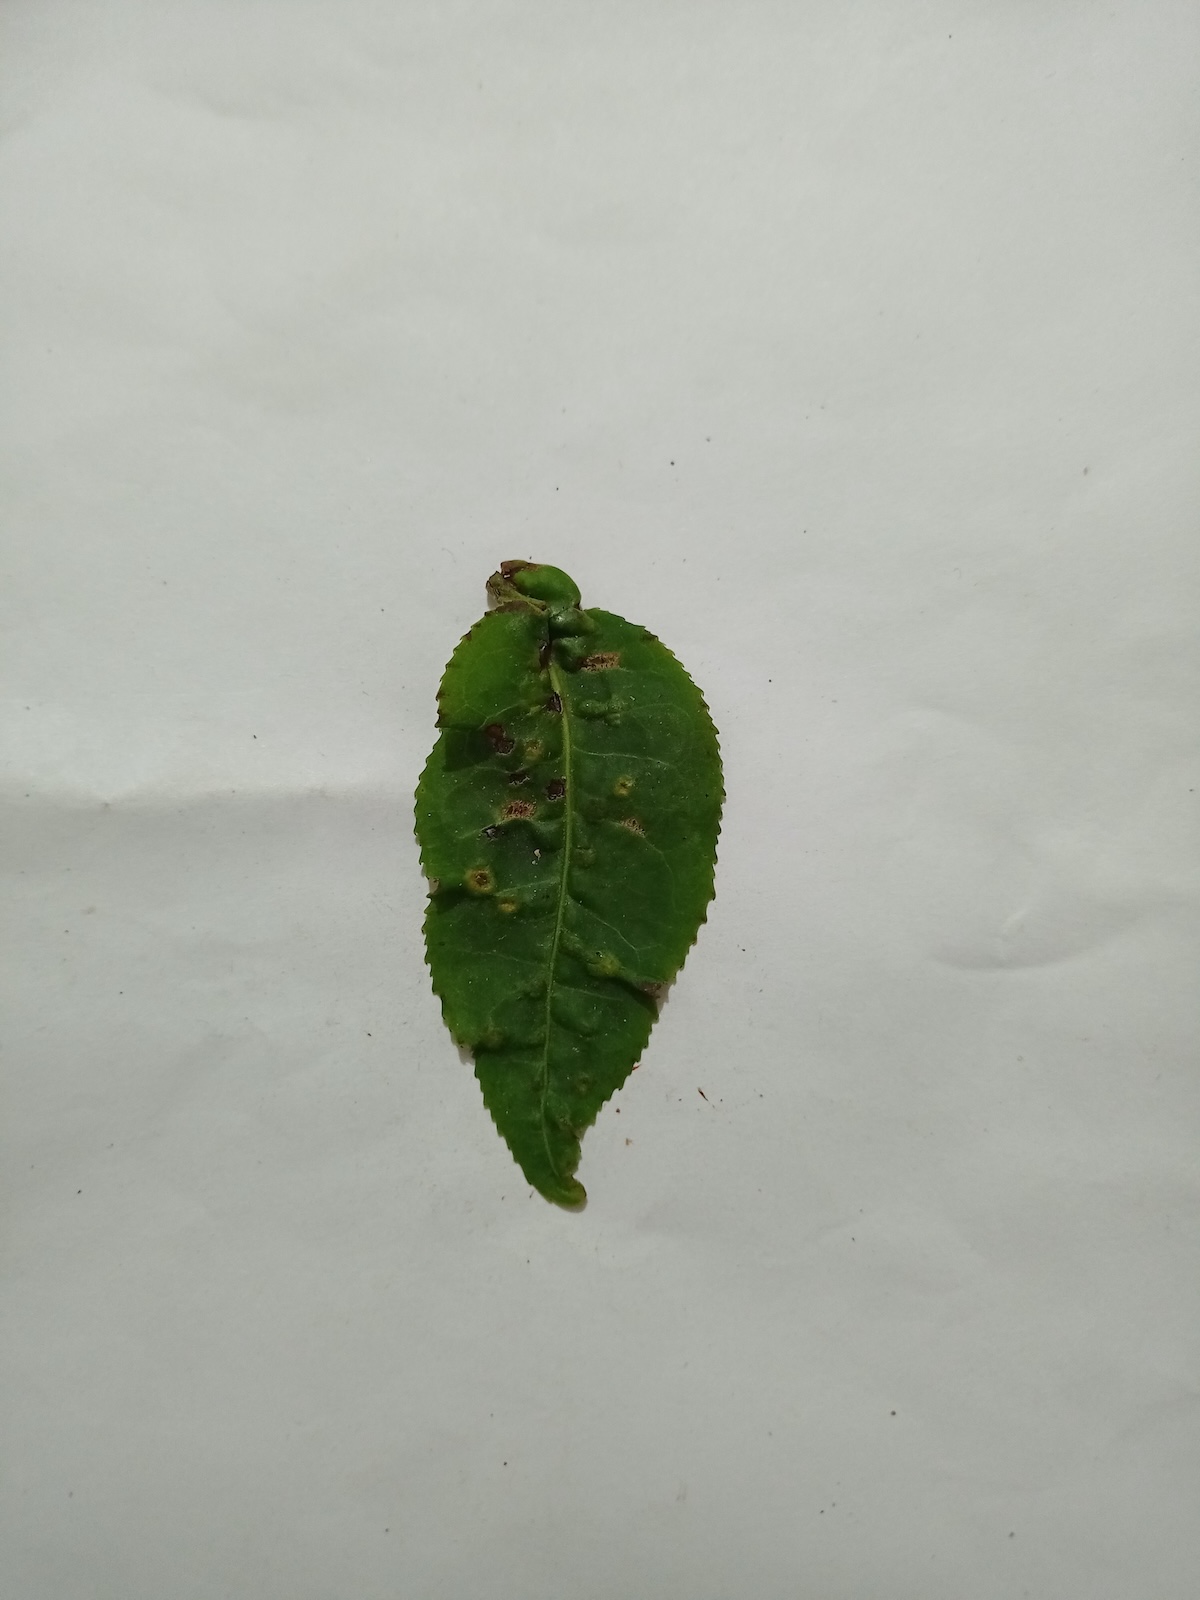
Label: Green mirid bug